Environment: real
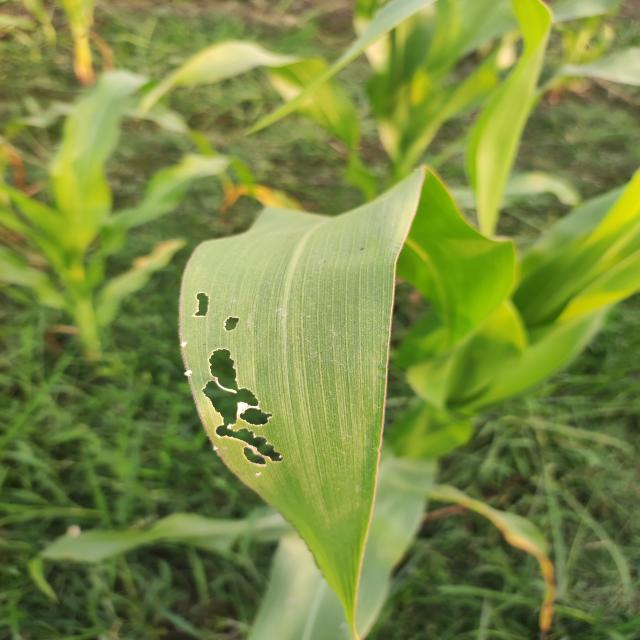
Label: fall_armyworm